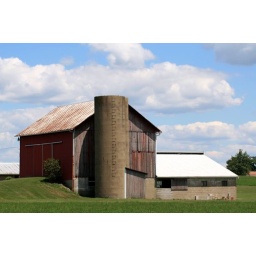
A barn on a township road in Holmes County Ohio. This barn belonged to an Amish family.